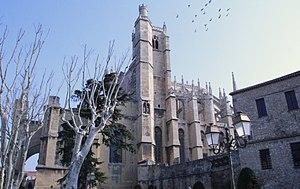
Clocher de la cathédrale This building is classé au titre des Monuments Historiques. It is indexed in the Base Mérimée, a database of architectural heritage maintained by the French Ministry of Culture,
L'architecture gothique est un style architectural d'origine française qui s'est développé à partir de la seconde partie du Moyen Âge en Europe occidentale. Elle apparaît en Île-de-France et en Haute-Picardie au XIIᵉ siècle. Elle se diffuse rapidement au nord puis au sud de la Loire et en Europe jusqu'au milieu du XVIᵉ siècle et même jusqu'au XVIIᵉ siècle dans certains pays. L'esthétique gothique et ses techniques se perpétuent dans l'architecture française au-delà du XVIᵉ siècle, en pleine période classique, dans certains détails et modes de constructions. Enfin, un véritable renouveau apparaît avec la vague de l'historicisme du XIXᵉ siècle jusqu'au début du XXᵉ siècle. Le style a alors été qualifié de néo-gothique.